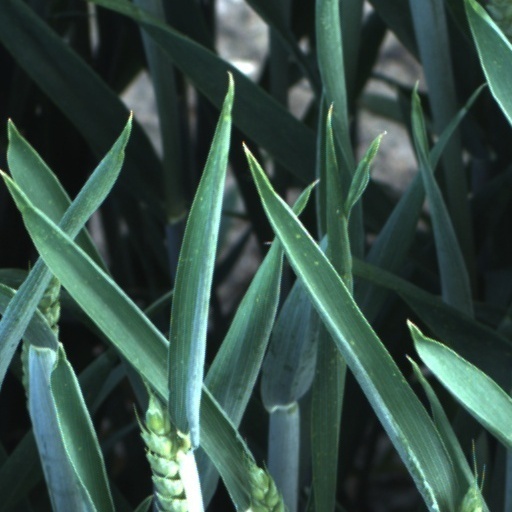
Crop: wheat